John Raymond science fiction magazines

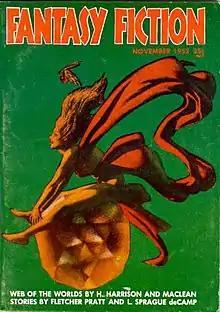
Cover by Hannes Bok for the last issue of "Fantasy Magazine"

Between 1952 and 1954, John Raymond published four digest-size science fiction and fantasy magazines. Raymond was an American publisher of men's magazines who knew little about science fiction, but the field's rapid growth and a distributor's recommendation prompted him to pursue the genre. Raymond consulted and then hired Lester del Rey to edit the first magazine, Space Science Fiction, which appeared in May 1952. Following a second distributor's suggestion that year, Raymond launched Science Fiction Adventures, which del Rey again edited, but under an alias. In 1953, Raymond gave del Rey two more magazines to edit: Rocket Stories, which targeted a younger audience, and Fantasy Magazine, which published fantasy rather than science fiction.